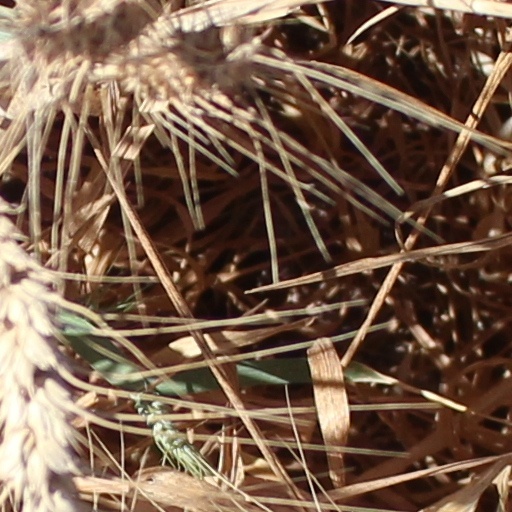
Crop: wheat